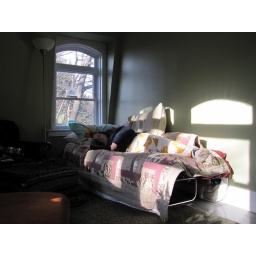
I have been a happier person since I got a day bed in a sunny window.